Silence (2016 film)

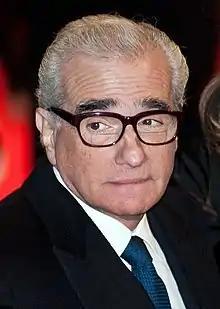
Scorsese at the Berlin International Film Festival in 2010. He first read the Endō novel while acting in the role of Vincent van Gogh painting "Wheatfield with Crows" for Akira Kurosawa's film "Dreams".

Scorsese considered "Silence" a "passion project": it had been in development since 1990, two years after the release of his film "The Last Temptation of Christ", which also carried strongly religious themes. When asked why he retained interest in the project for over 26 years, Scorsese said:As you get older, ideas go and come. Questions, answers, loss of the answer again and more questions, and this is what really interests me. Yes, the cinema and the people in my life and my family are most important, but ultimately as you get older, there's got to be more ... "Silence" is just something that I'm drawn to in that way. It's been an obsession, it has to be done ... it's a strong, wonderful true story, a thriller in a way, but it deals with those questions.In 2009, with the production beginning to coalesce, Scorsese and a production crew went to Nagasaki, Japan, visiting the original sites that served as the setting for Endō's novel. Additional location scouting was conducted in Canada. However, "Silence" entered a state of development hell soon afterwards, and Scorsese decided to work on "Shutter Island" and "Hugo" instead. In December 2011, Scorsese stated that "Silence" would be his next film. By March, although he originally put it on the back burner and consequently dropped out, Scorsese signed back on to "The Wolf of Wall Street" and opted to direct it ahead of "Silence". However, at the time, Scorsese's publicist stated that "Silence" would come first. In May, the film picked up another producer in the recently revived Cecchi Gori Pictures, which placed the project first on its slate of upcoming films. Cecchi Gori was involved in pre-production for "Silence", but years of unrelated legal disputes had interrupted its association to the film.